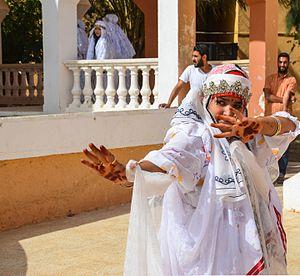
Danseuse de Ouled Nail, en Algérie